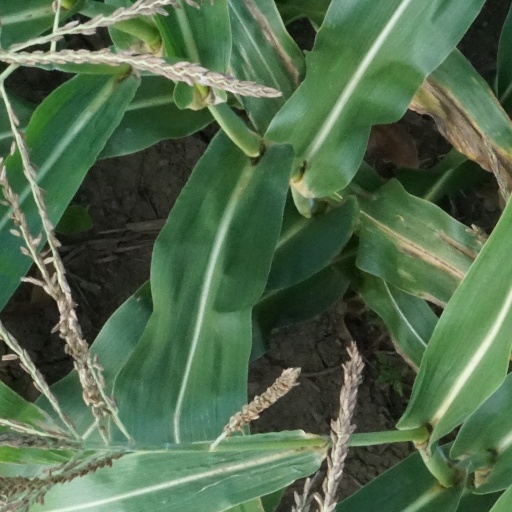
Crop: maize; corn